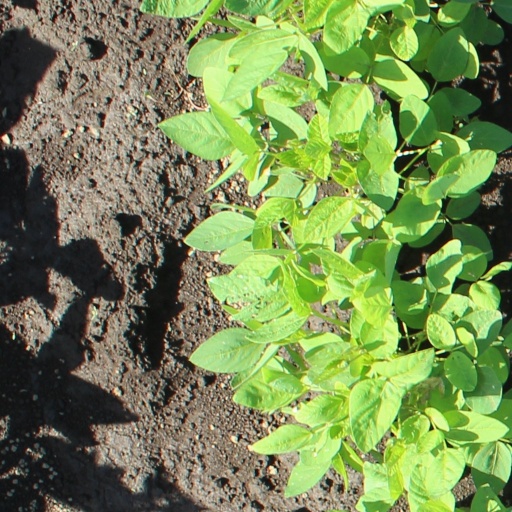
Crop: soybean